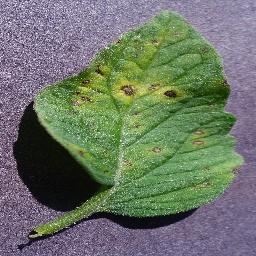
Label: Tomato___Septoria_leaf_spot